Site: brandenburg
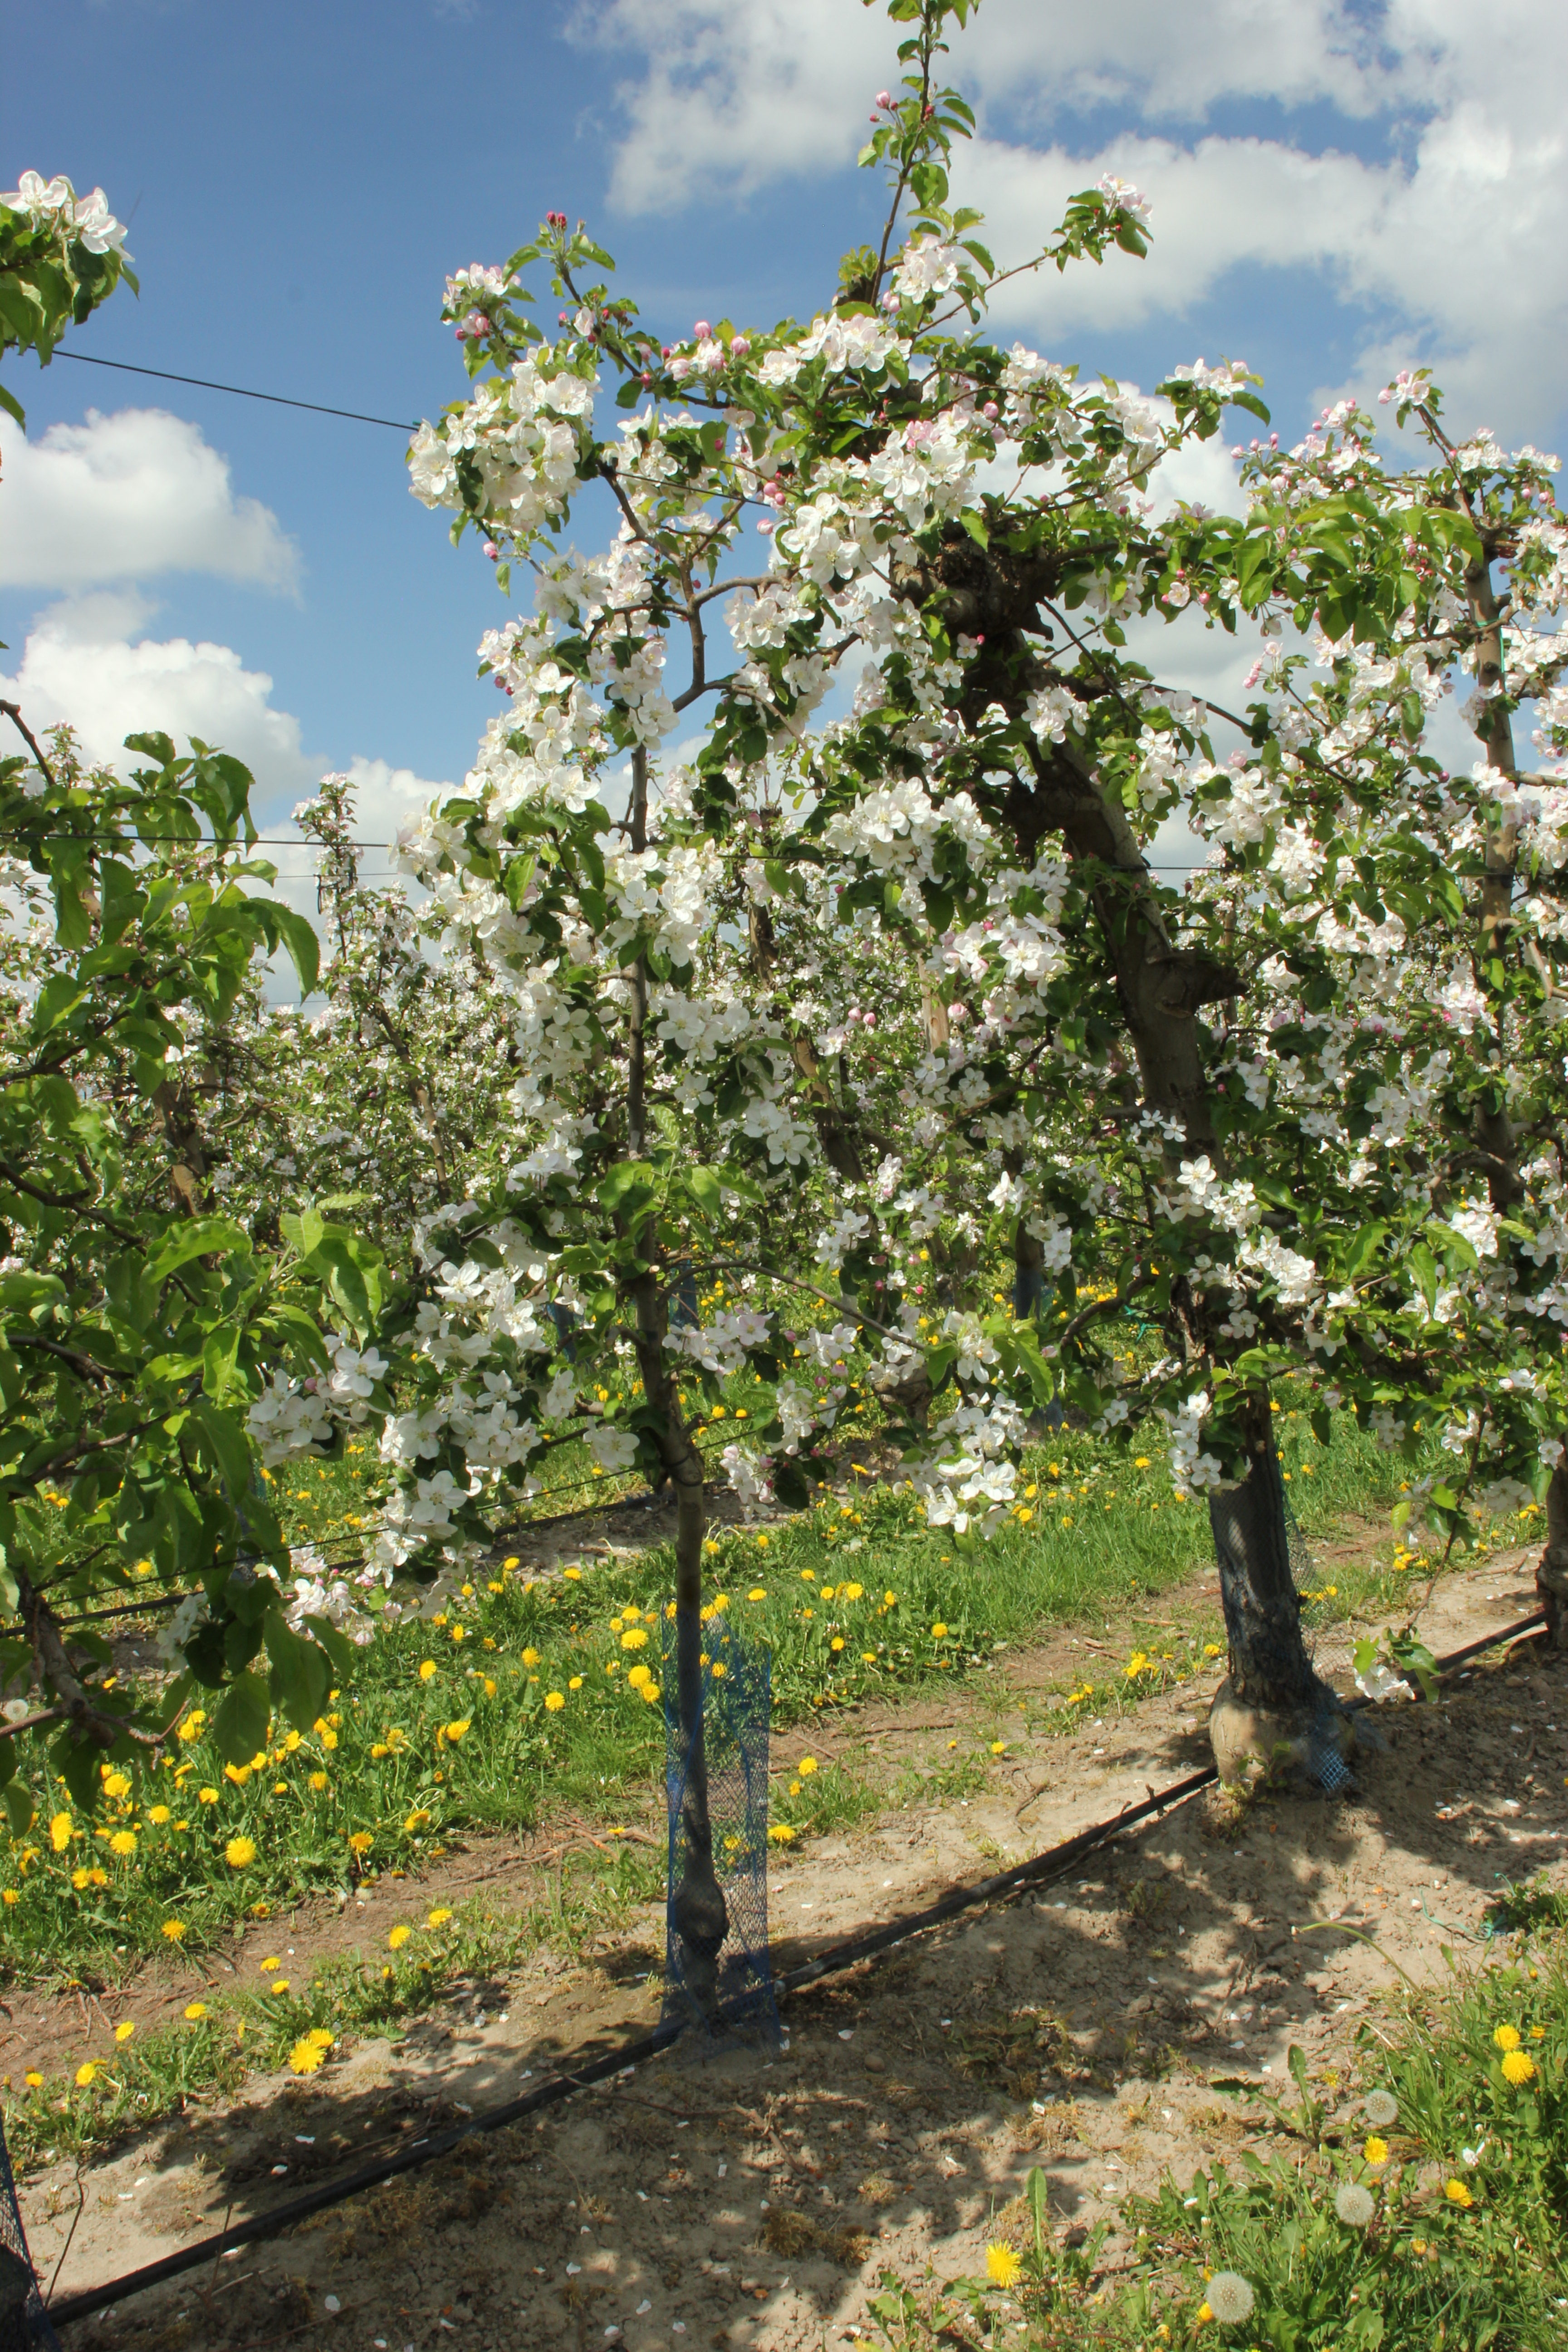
Growth stage (BBCH 65): Flowering